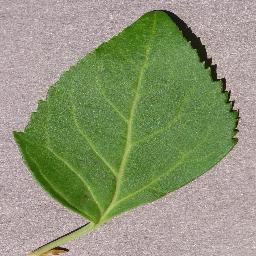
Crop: cherry
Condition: (including_sour)_healthy